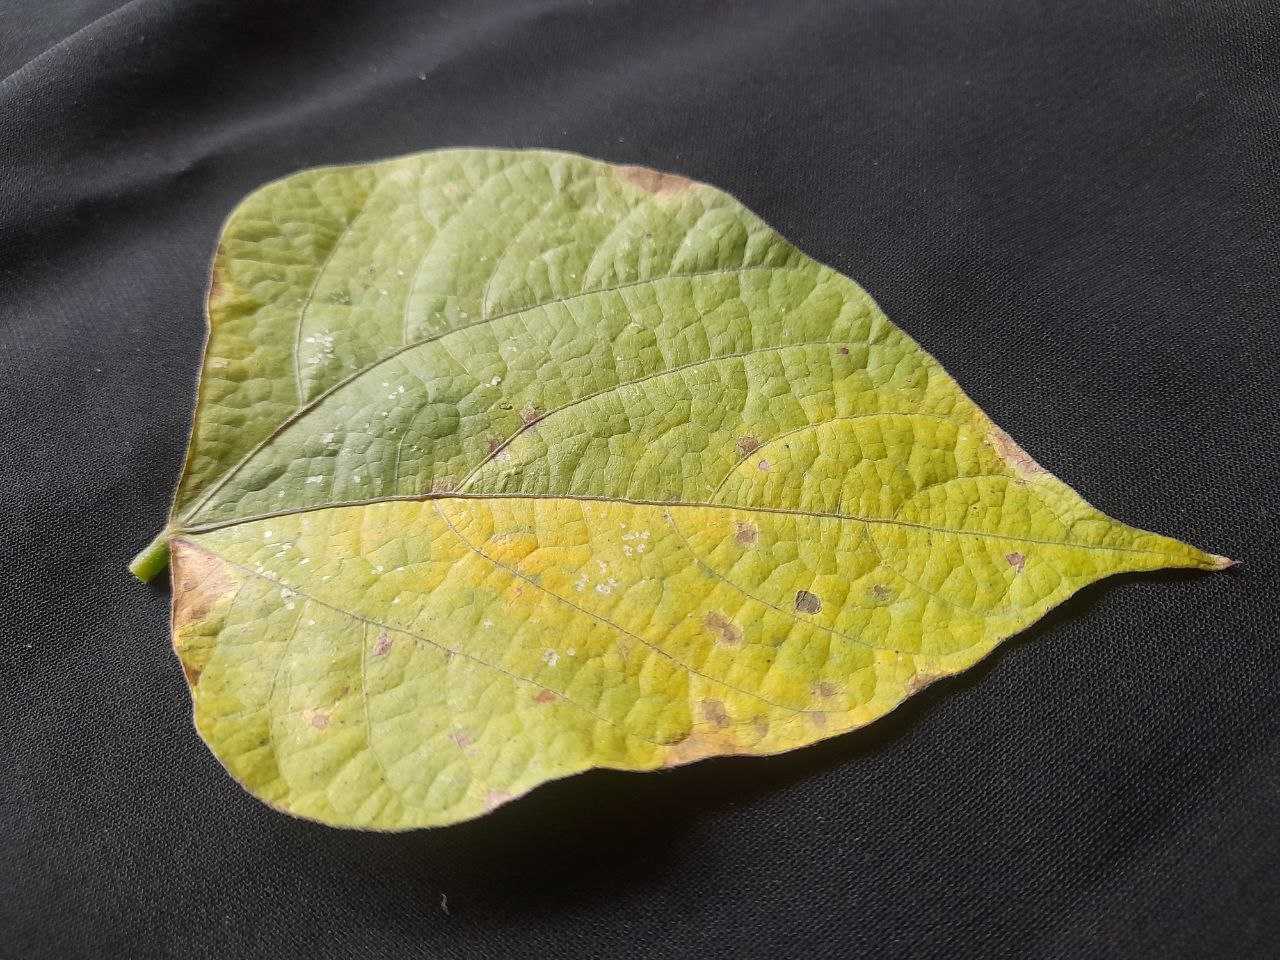
Crop: bean
Leaf condition: Rust